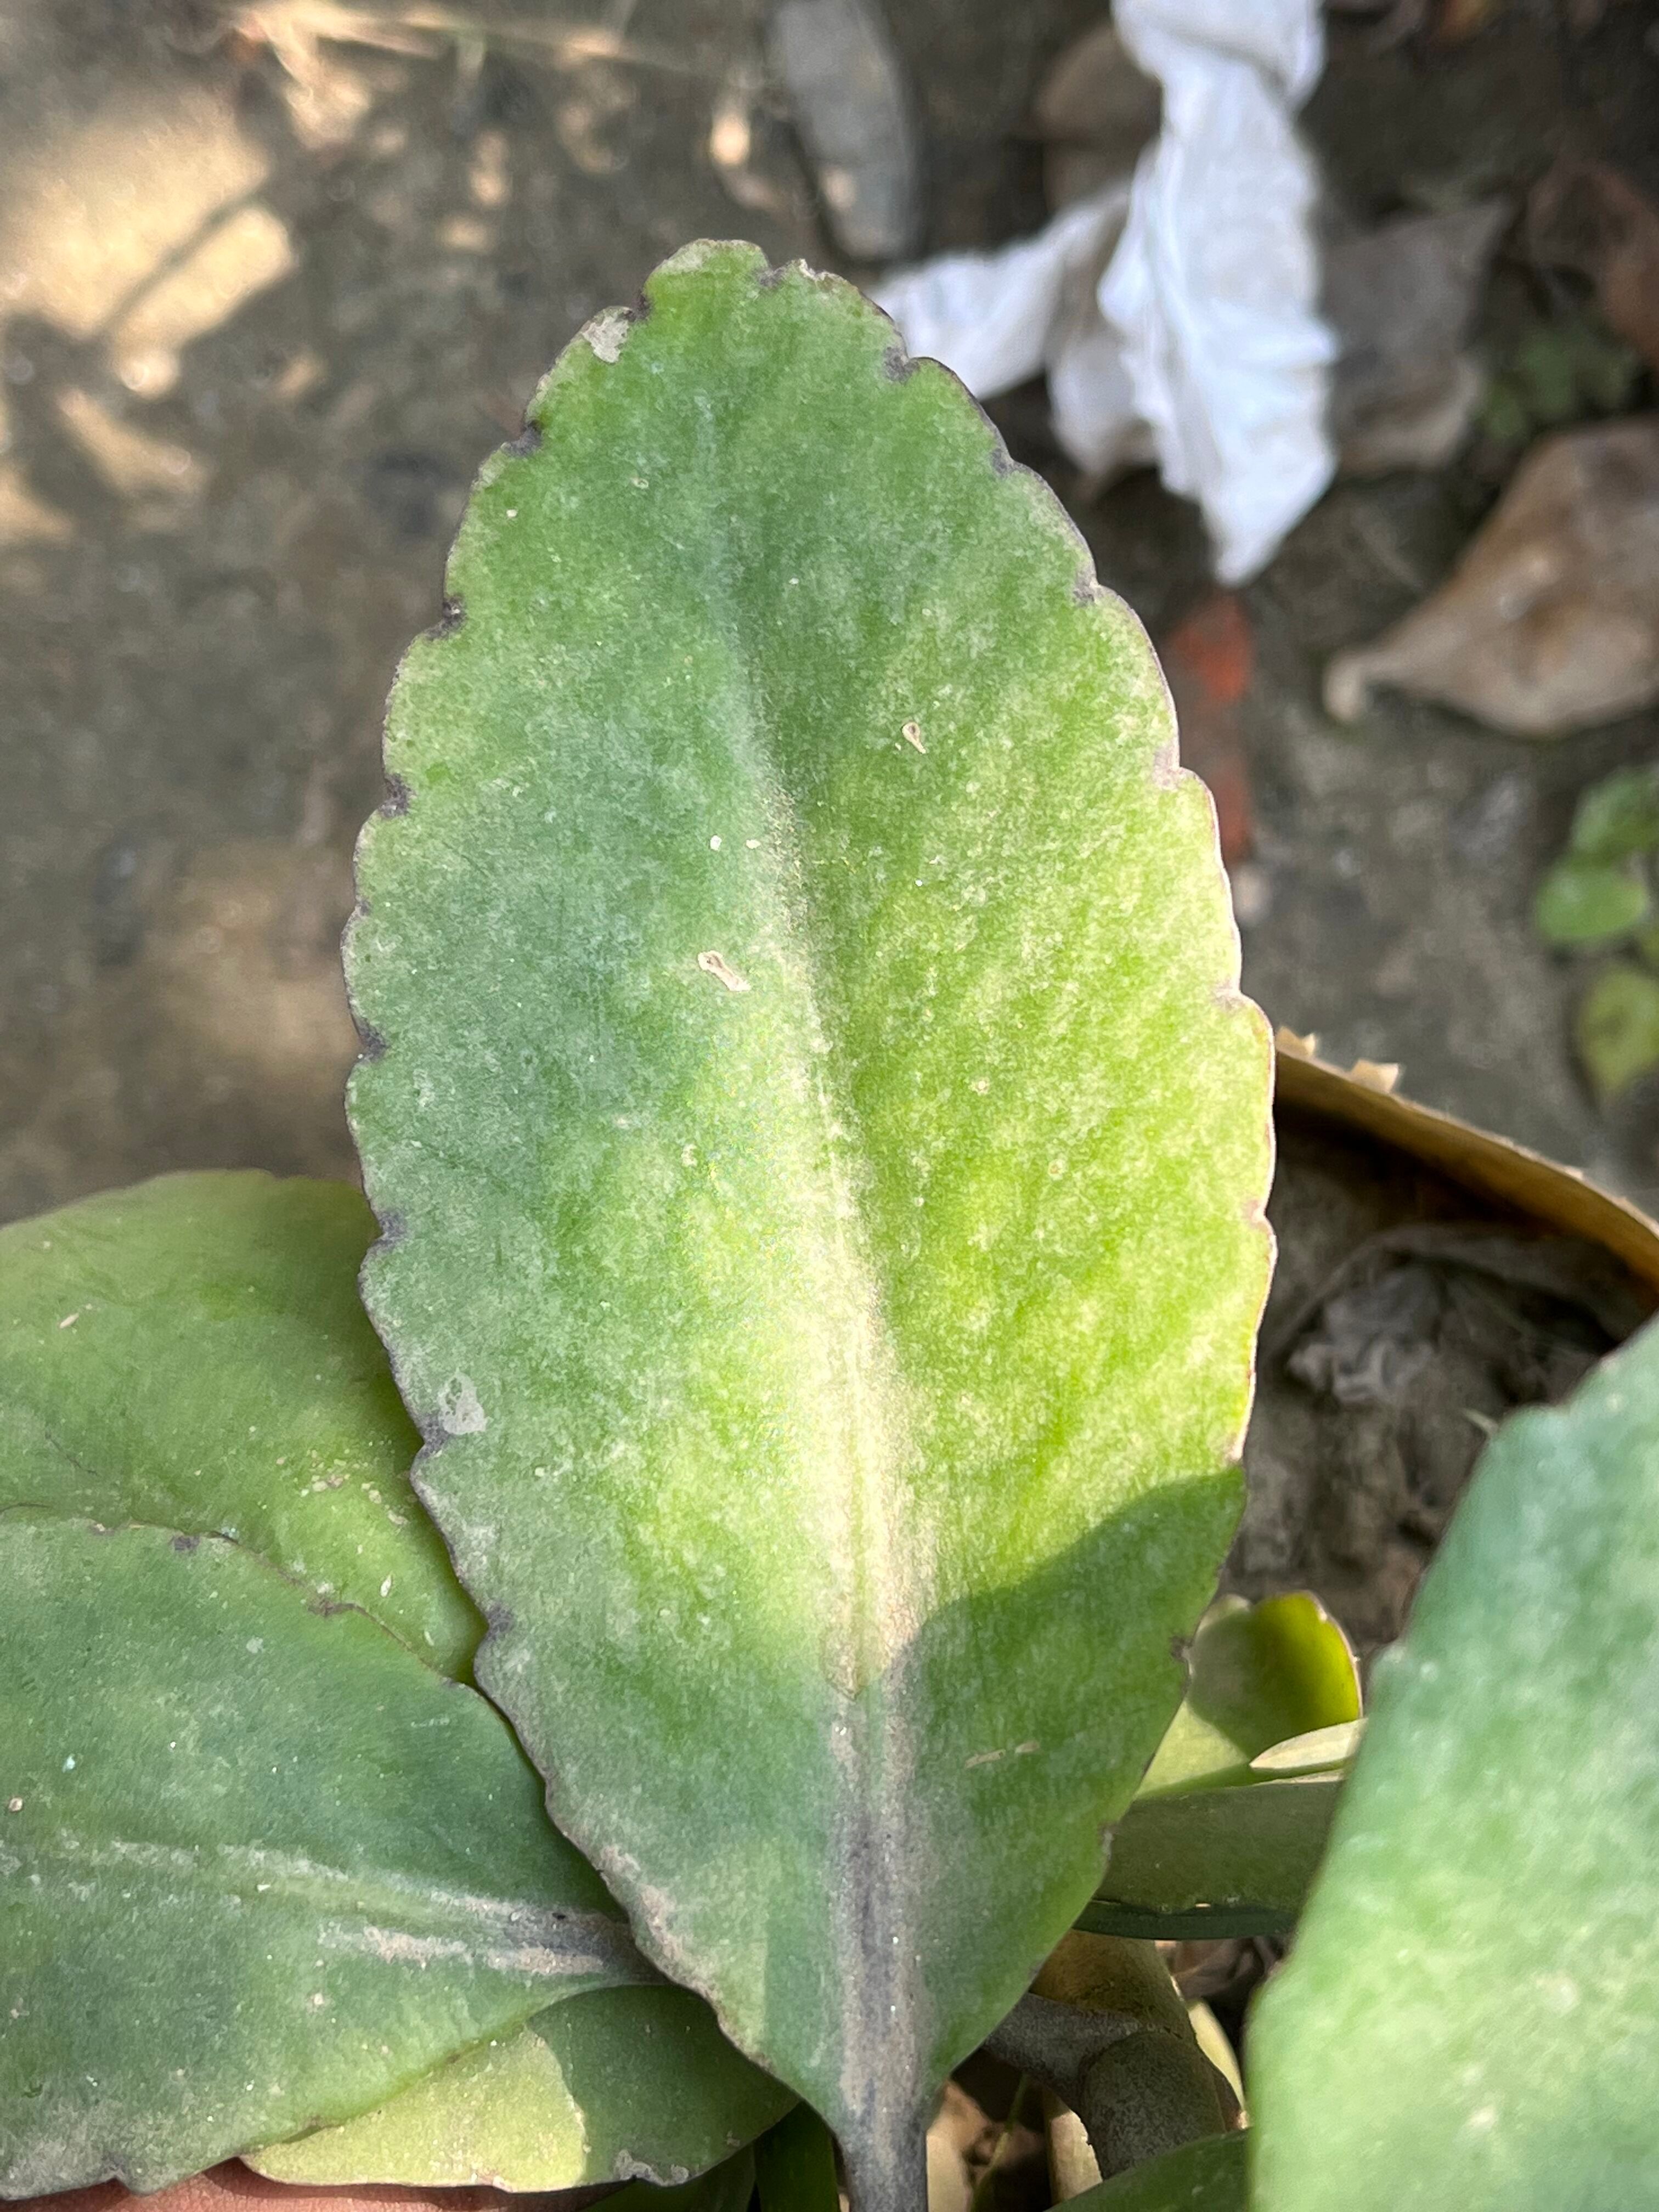
Plant species: kalanchoe-pinnata